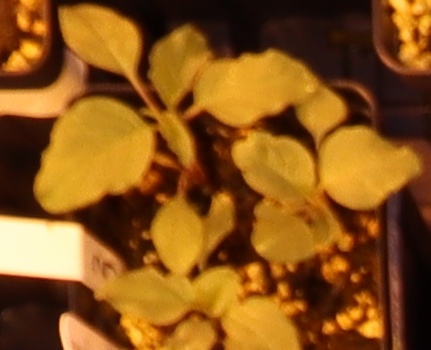
Label: Redroot Pigweed